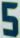
Number: 5